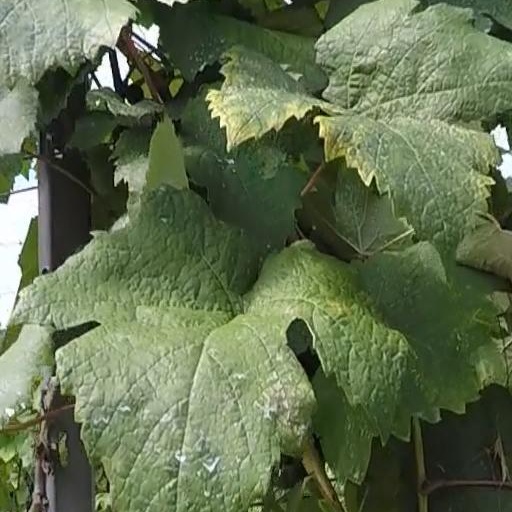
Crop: grape